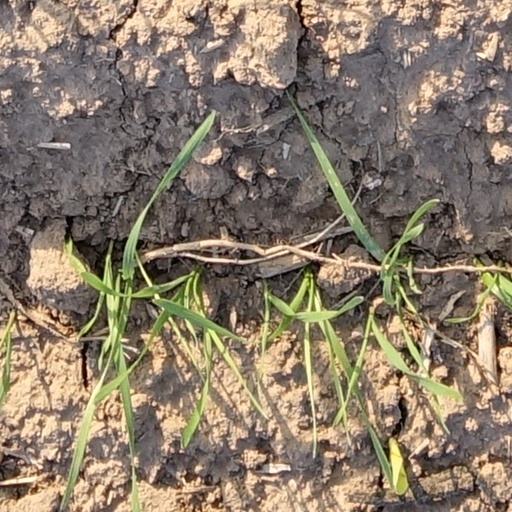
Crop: wheat